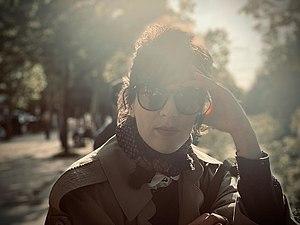
Marie-Ève Lacasse, née en 1982 à Hull dans la région de l'Outaouais au Canada, est une auteure canadienne naturalisée française. Elle vit à Paris depuis 2003.